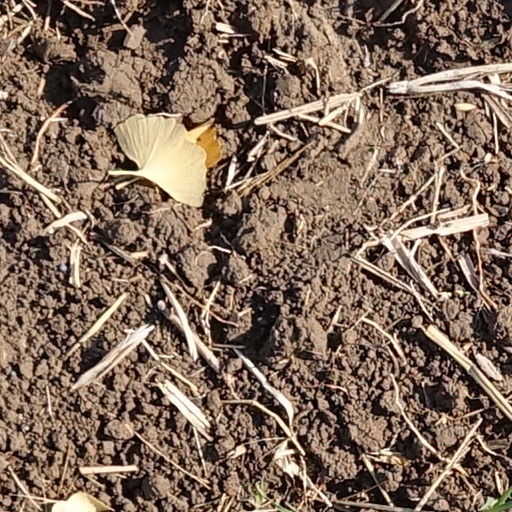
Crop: wheat